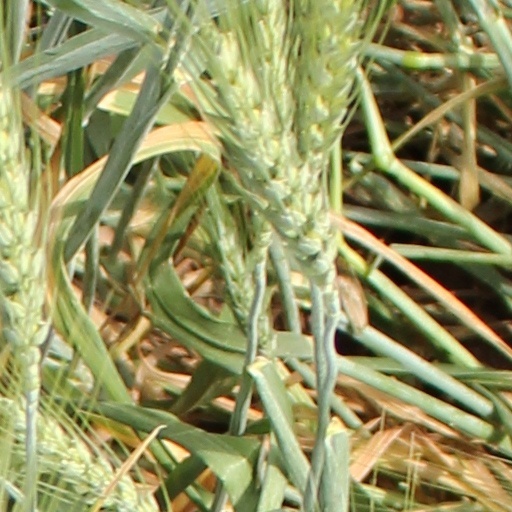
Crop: wheat